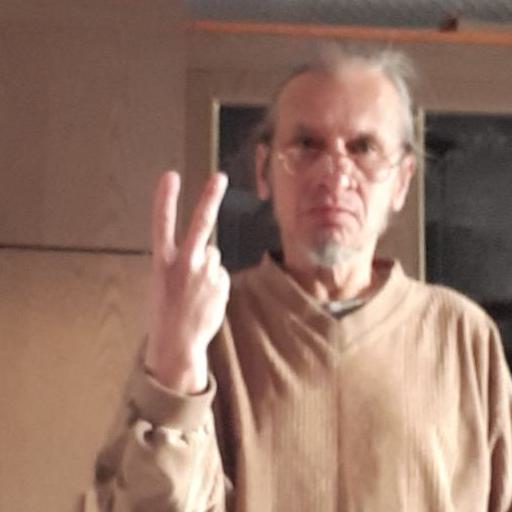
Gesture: peace_inverted